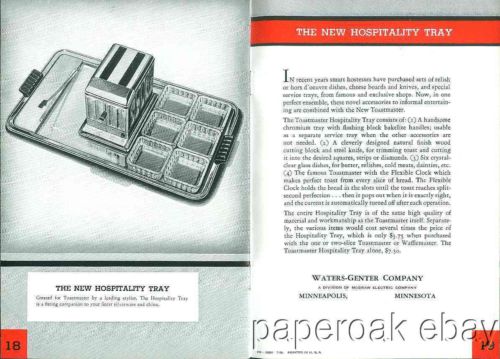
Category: toaster